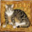
Label: cat